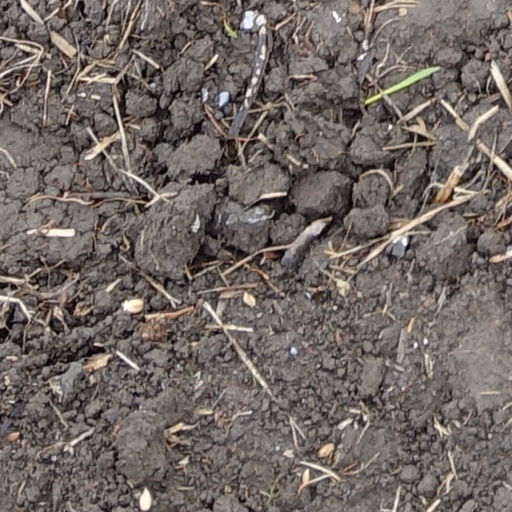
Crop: wheat